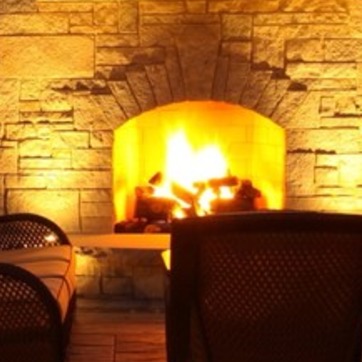
Material: other